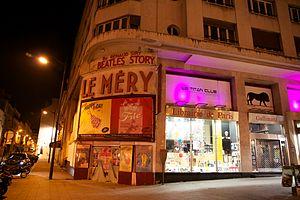
Le théâtre Le Méry est un théâtre fondé en 1936 place de Clichy, dans le 17ᵉ arrondissement de Paris.